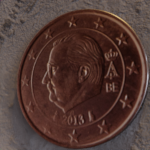
Coin value: 2cents
Country: be
Edition: 2013